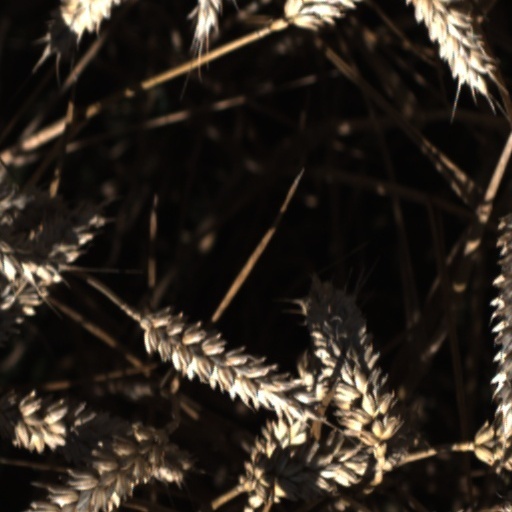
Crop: wheat